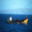
Label: ship